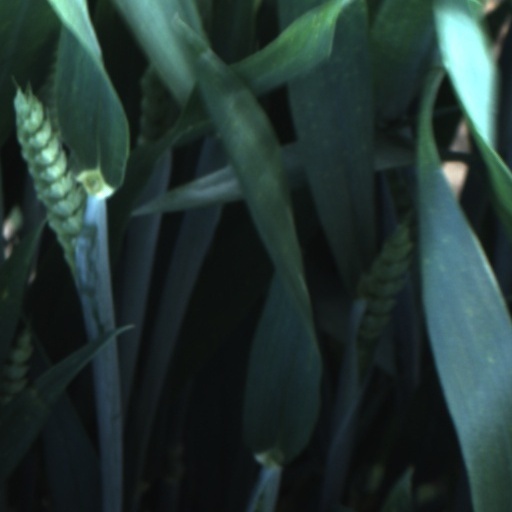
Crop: wheat